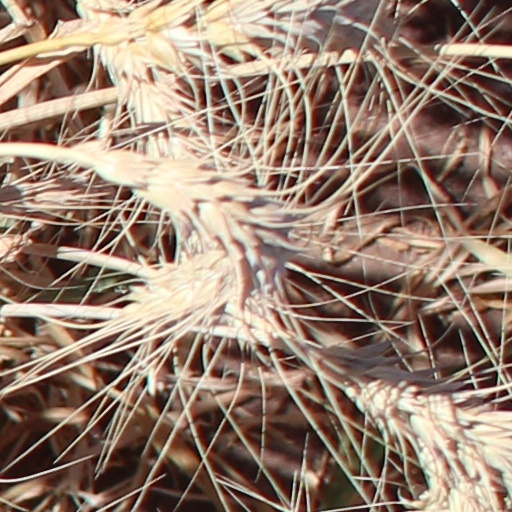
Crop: wheat